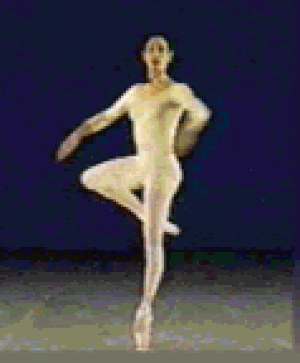
Fouetté en tournant. Bahasa Indonesia: Penari balet melakukan putaran fouettés. Italiano: Fouetté en tournant.